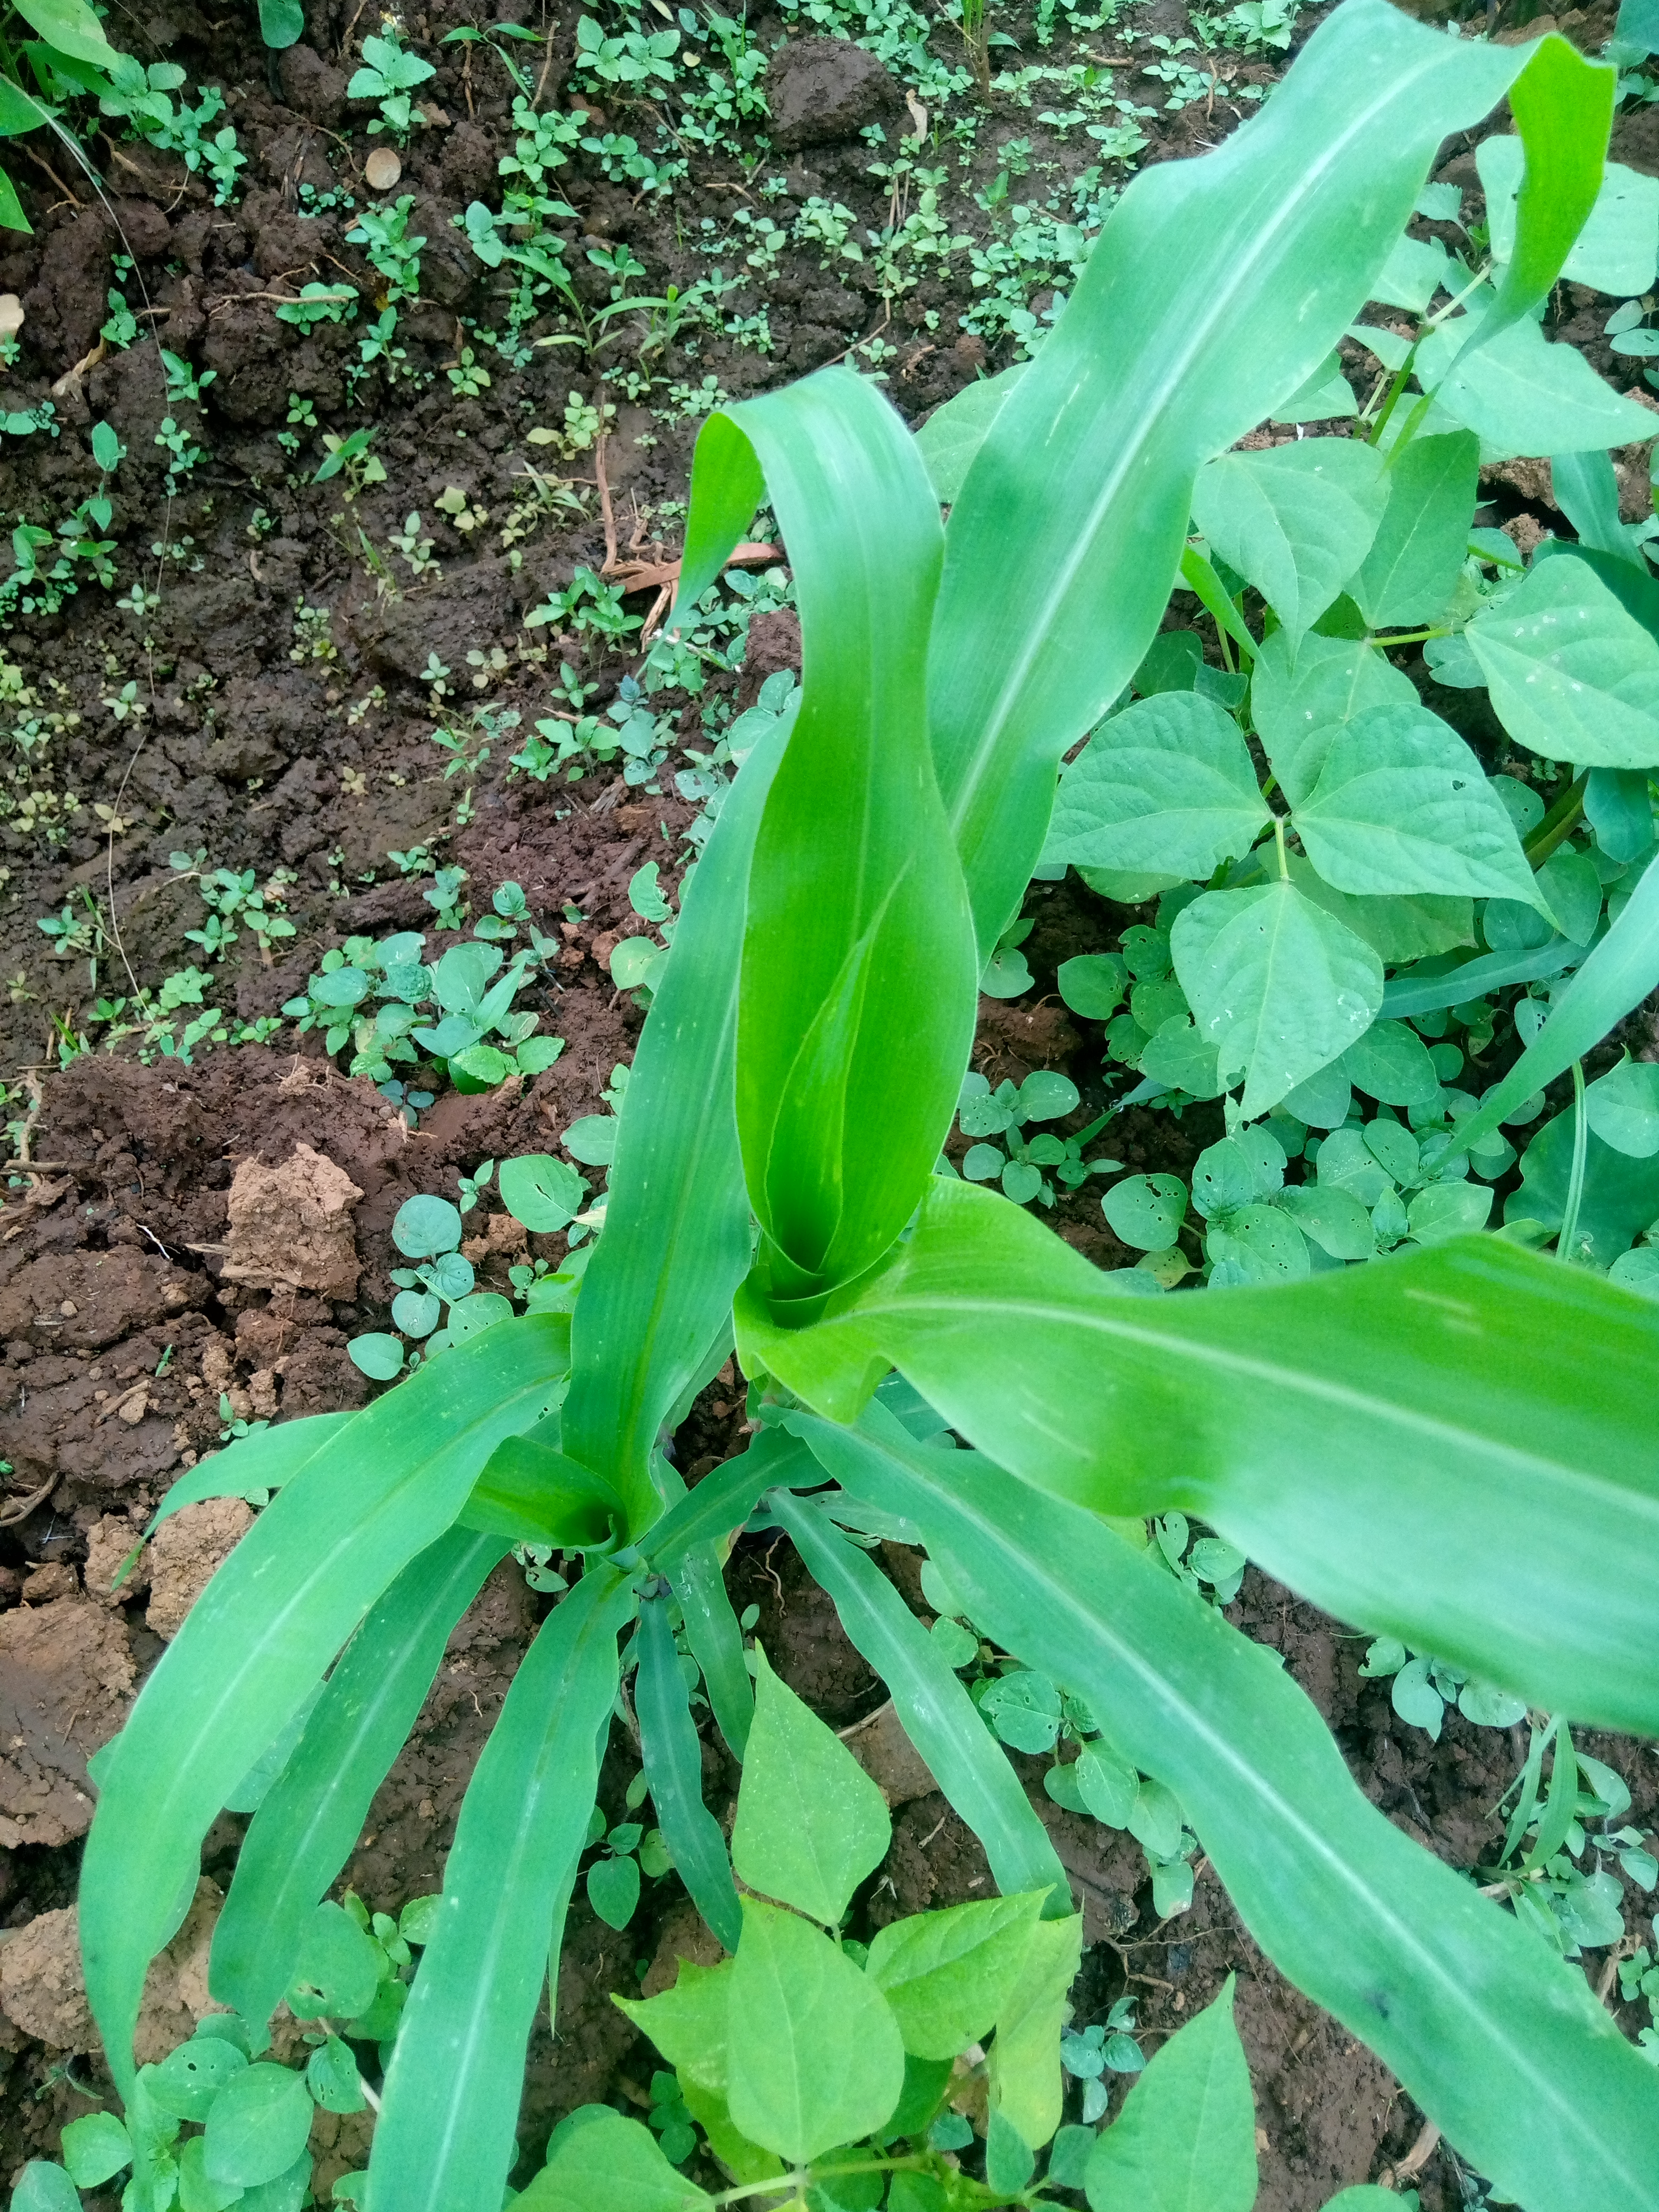
Label: spodoptera_frugiperda